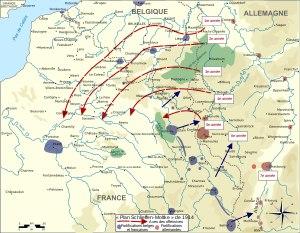
La bataille des Frontières désigne l'une des premières phases de combats de la Première Guerre mondiale sur le front ouest en août 1914, juste après la mobilisation des différents belligérants. Comme il s'agit d'une expression française, le terme désigne la série d'affrontements entre les troupes allemandes et franco-britanniques le long des frontières franco-belge et franco-allemande, sur une période allant du 7 au 23 août 1914.
La première bataille de la Marne, souvent identifiée comme « la bataille de la Marne », a eu lieu lors de la Première Guerre mondiale, du 5 septembre au 12 septembre 1914 entre d'une part l'armée allemande et d'autre part l'armée française et le corps expéditionnaire britannique.